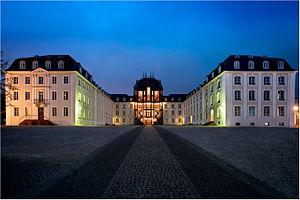
Sarrebruck est la capitale fédérale du Land de la Sarre, le plus petit État allemand — villes-Länder exceptées — en surface et en population, quoique très densément peuplé, et une des seize capitales fédérales de la République fédérale d'Allemagne.
Alt-Saarbrücken est un quartier de la ville allemande de Sarrebruck en Sarre.